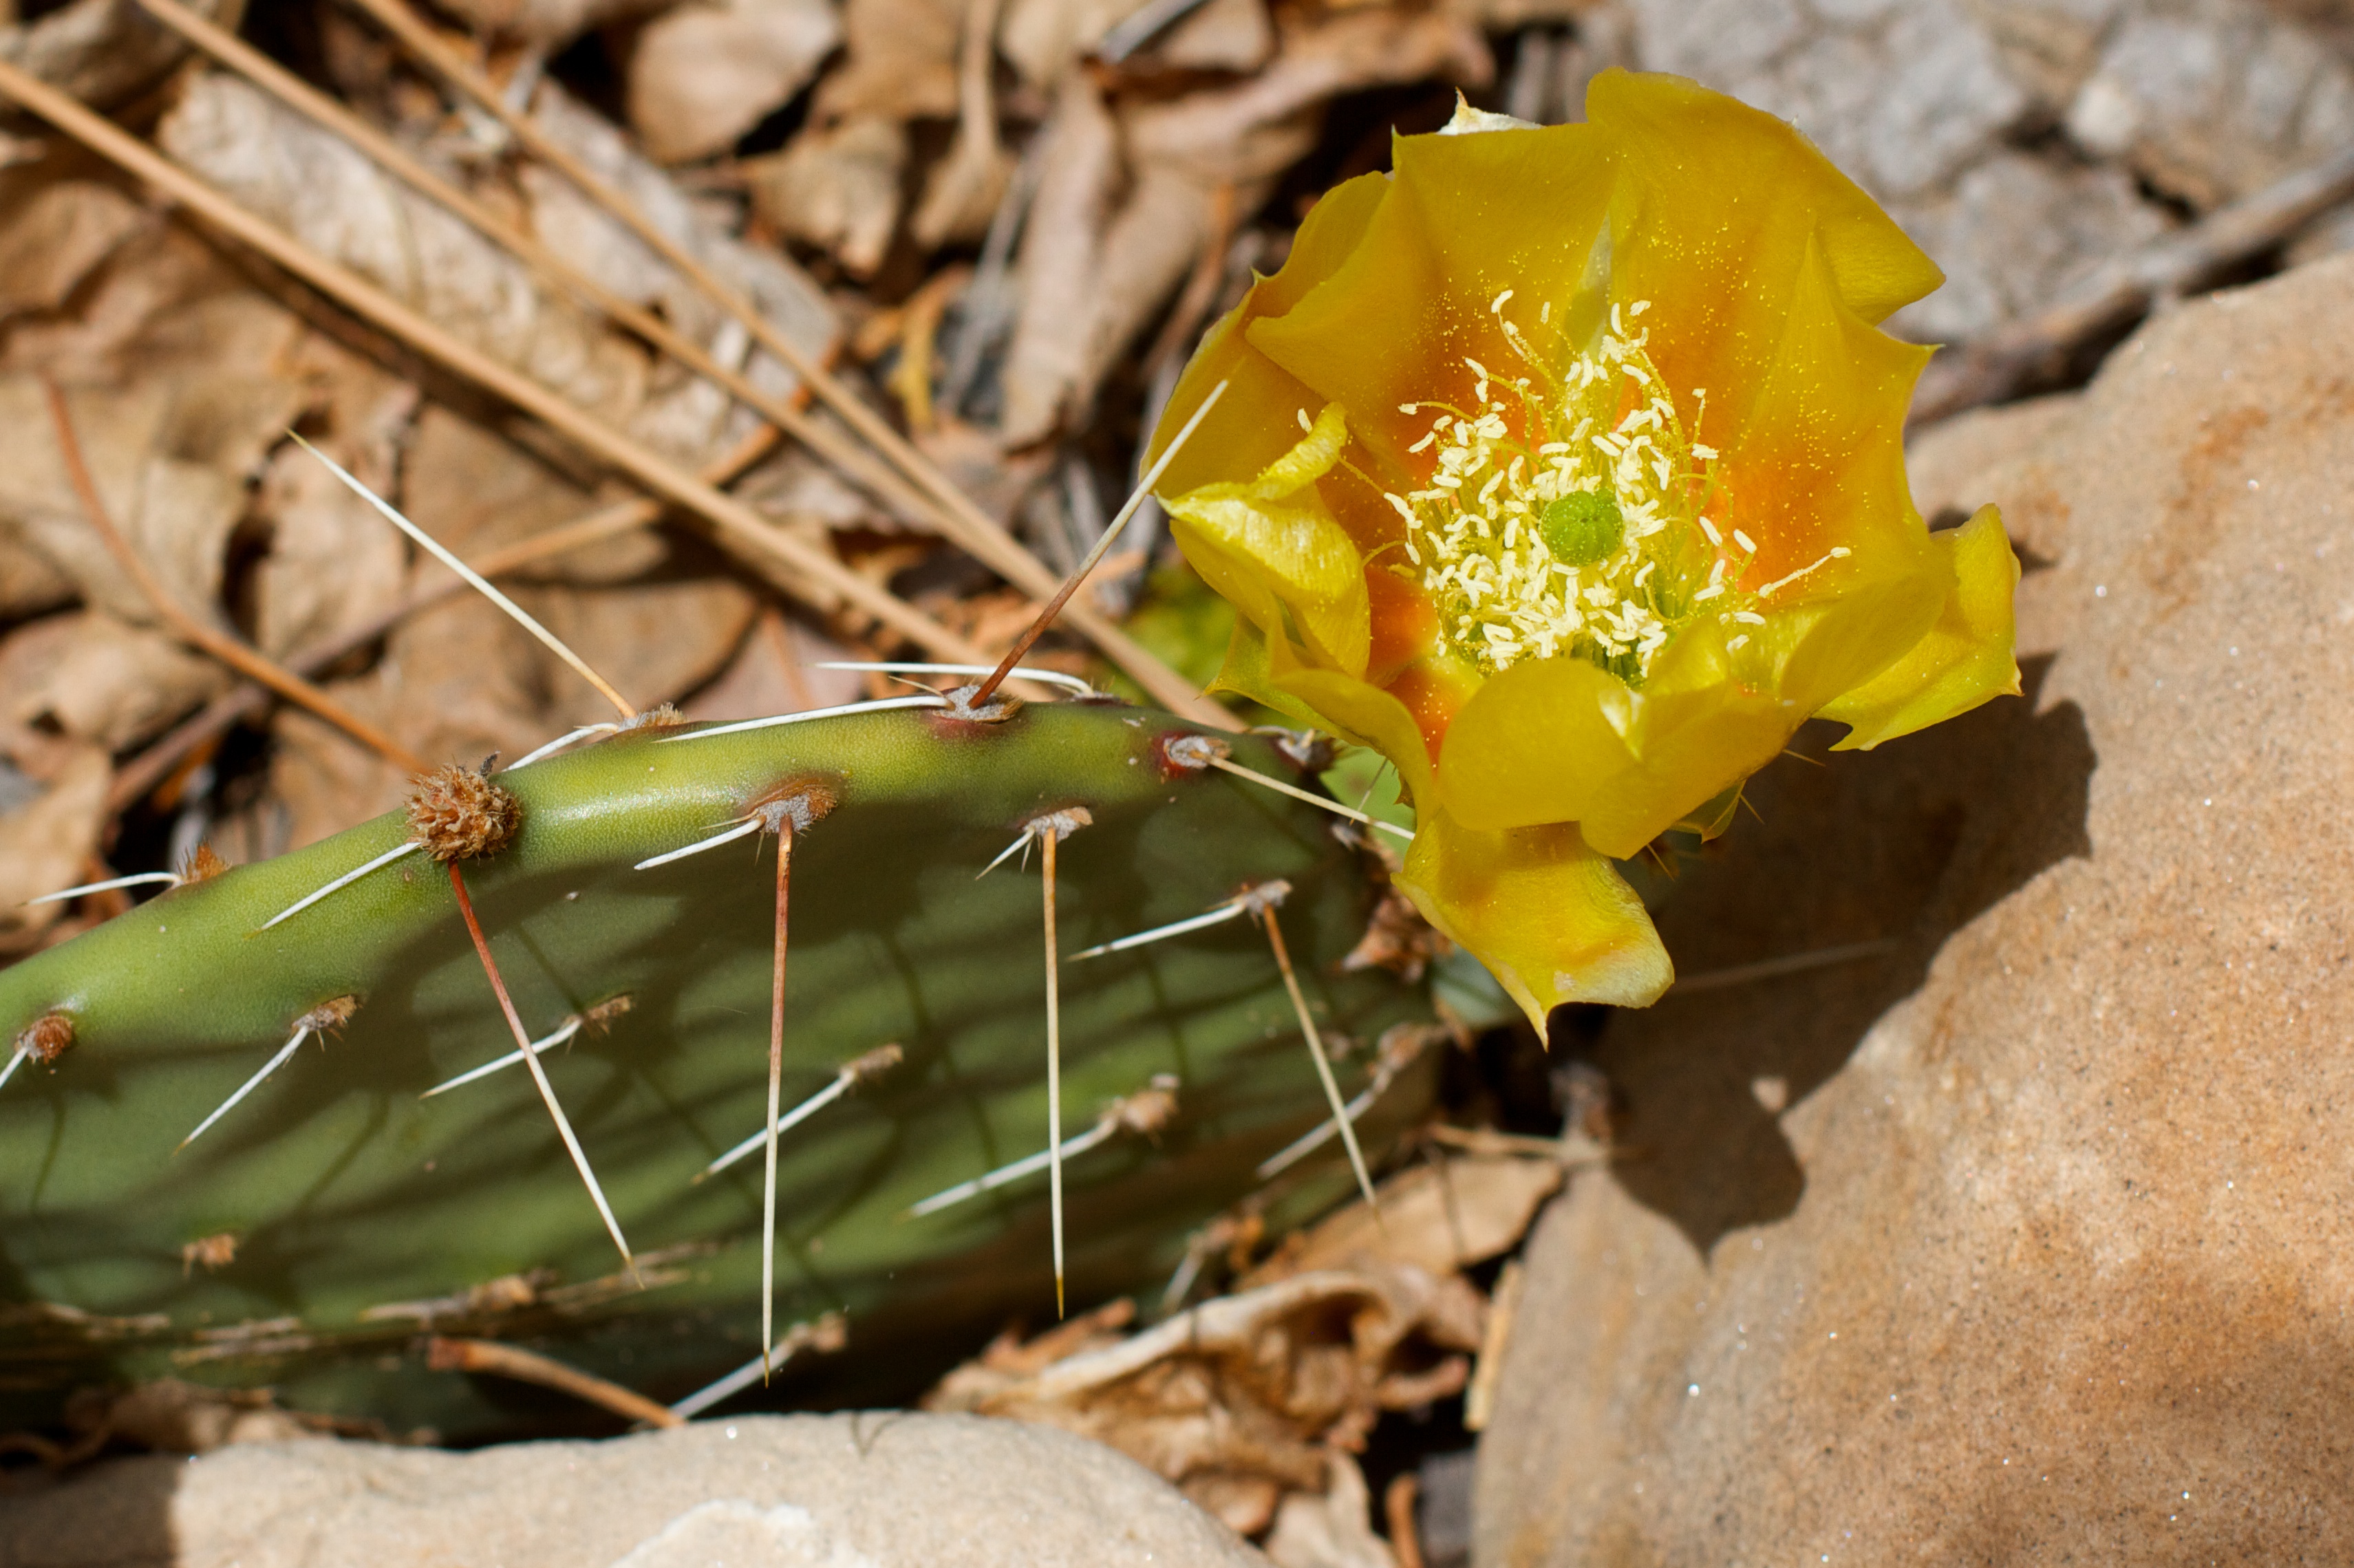
cactus, plant, leaf, flower, produce, botany, yellow, flora, fauna, wildflower, macro photography, flowering plant, prickly pear, plant stem, land plant, thorns spines and prickles, eastern prickly pear